First Methodist Episcopal Church of Parksville

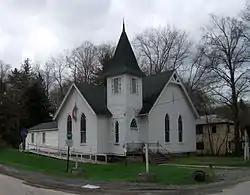
First Methodist Episcopal Church of Parksville, April 2011

First Methodist Episcopal Church of Parksville, also known as Parksville United Methodist Church, is a historic Methodist Episcopal church at 10 Short Avenue in Parksville, Sullivan County, New York. It was built in 1898 and is a small, L-shaped, wood-frame building with clapboard siding. It features an entrance tower surmounted by a small spire. Also on the property is the Parksville cemetery.